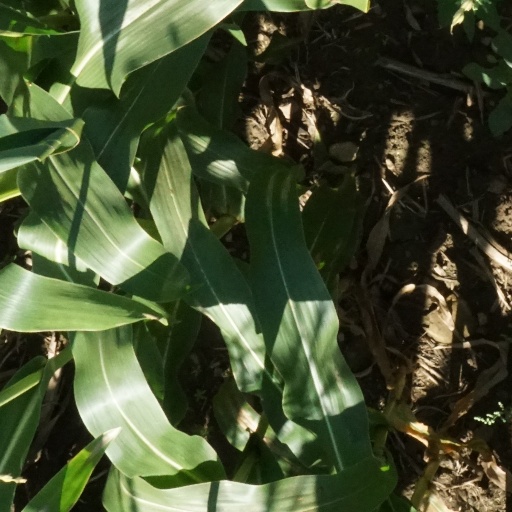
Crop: maize; corn